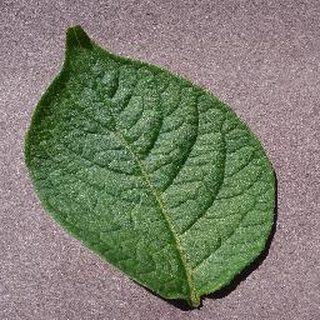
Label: healthy_potato